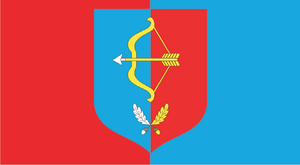
Le raïon de Pinsk est une subdivision de la voblast de Brest, en Biélorussie. Son centre administratif est la ville de Pinsk, qui est subordonnée à l'oblast et ne fait pas partie du raïon.